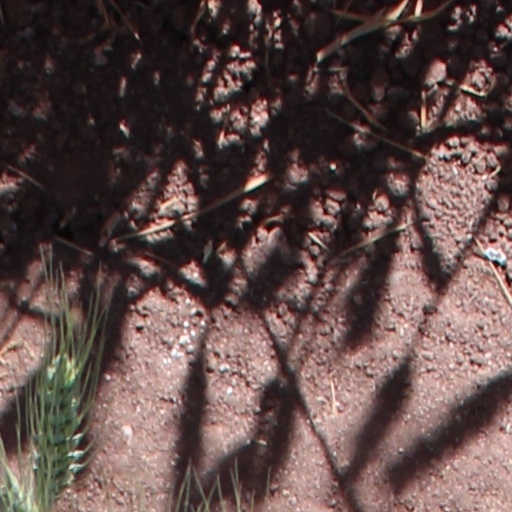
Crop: wheat